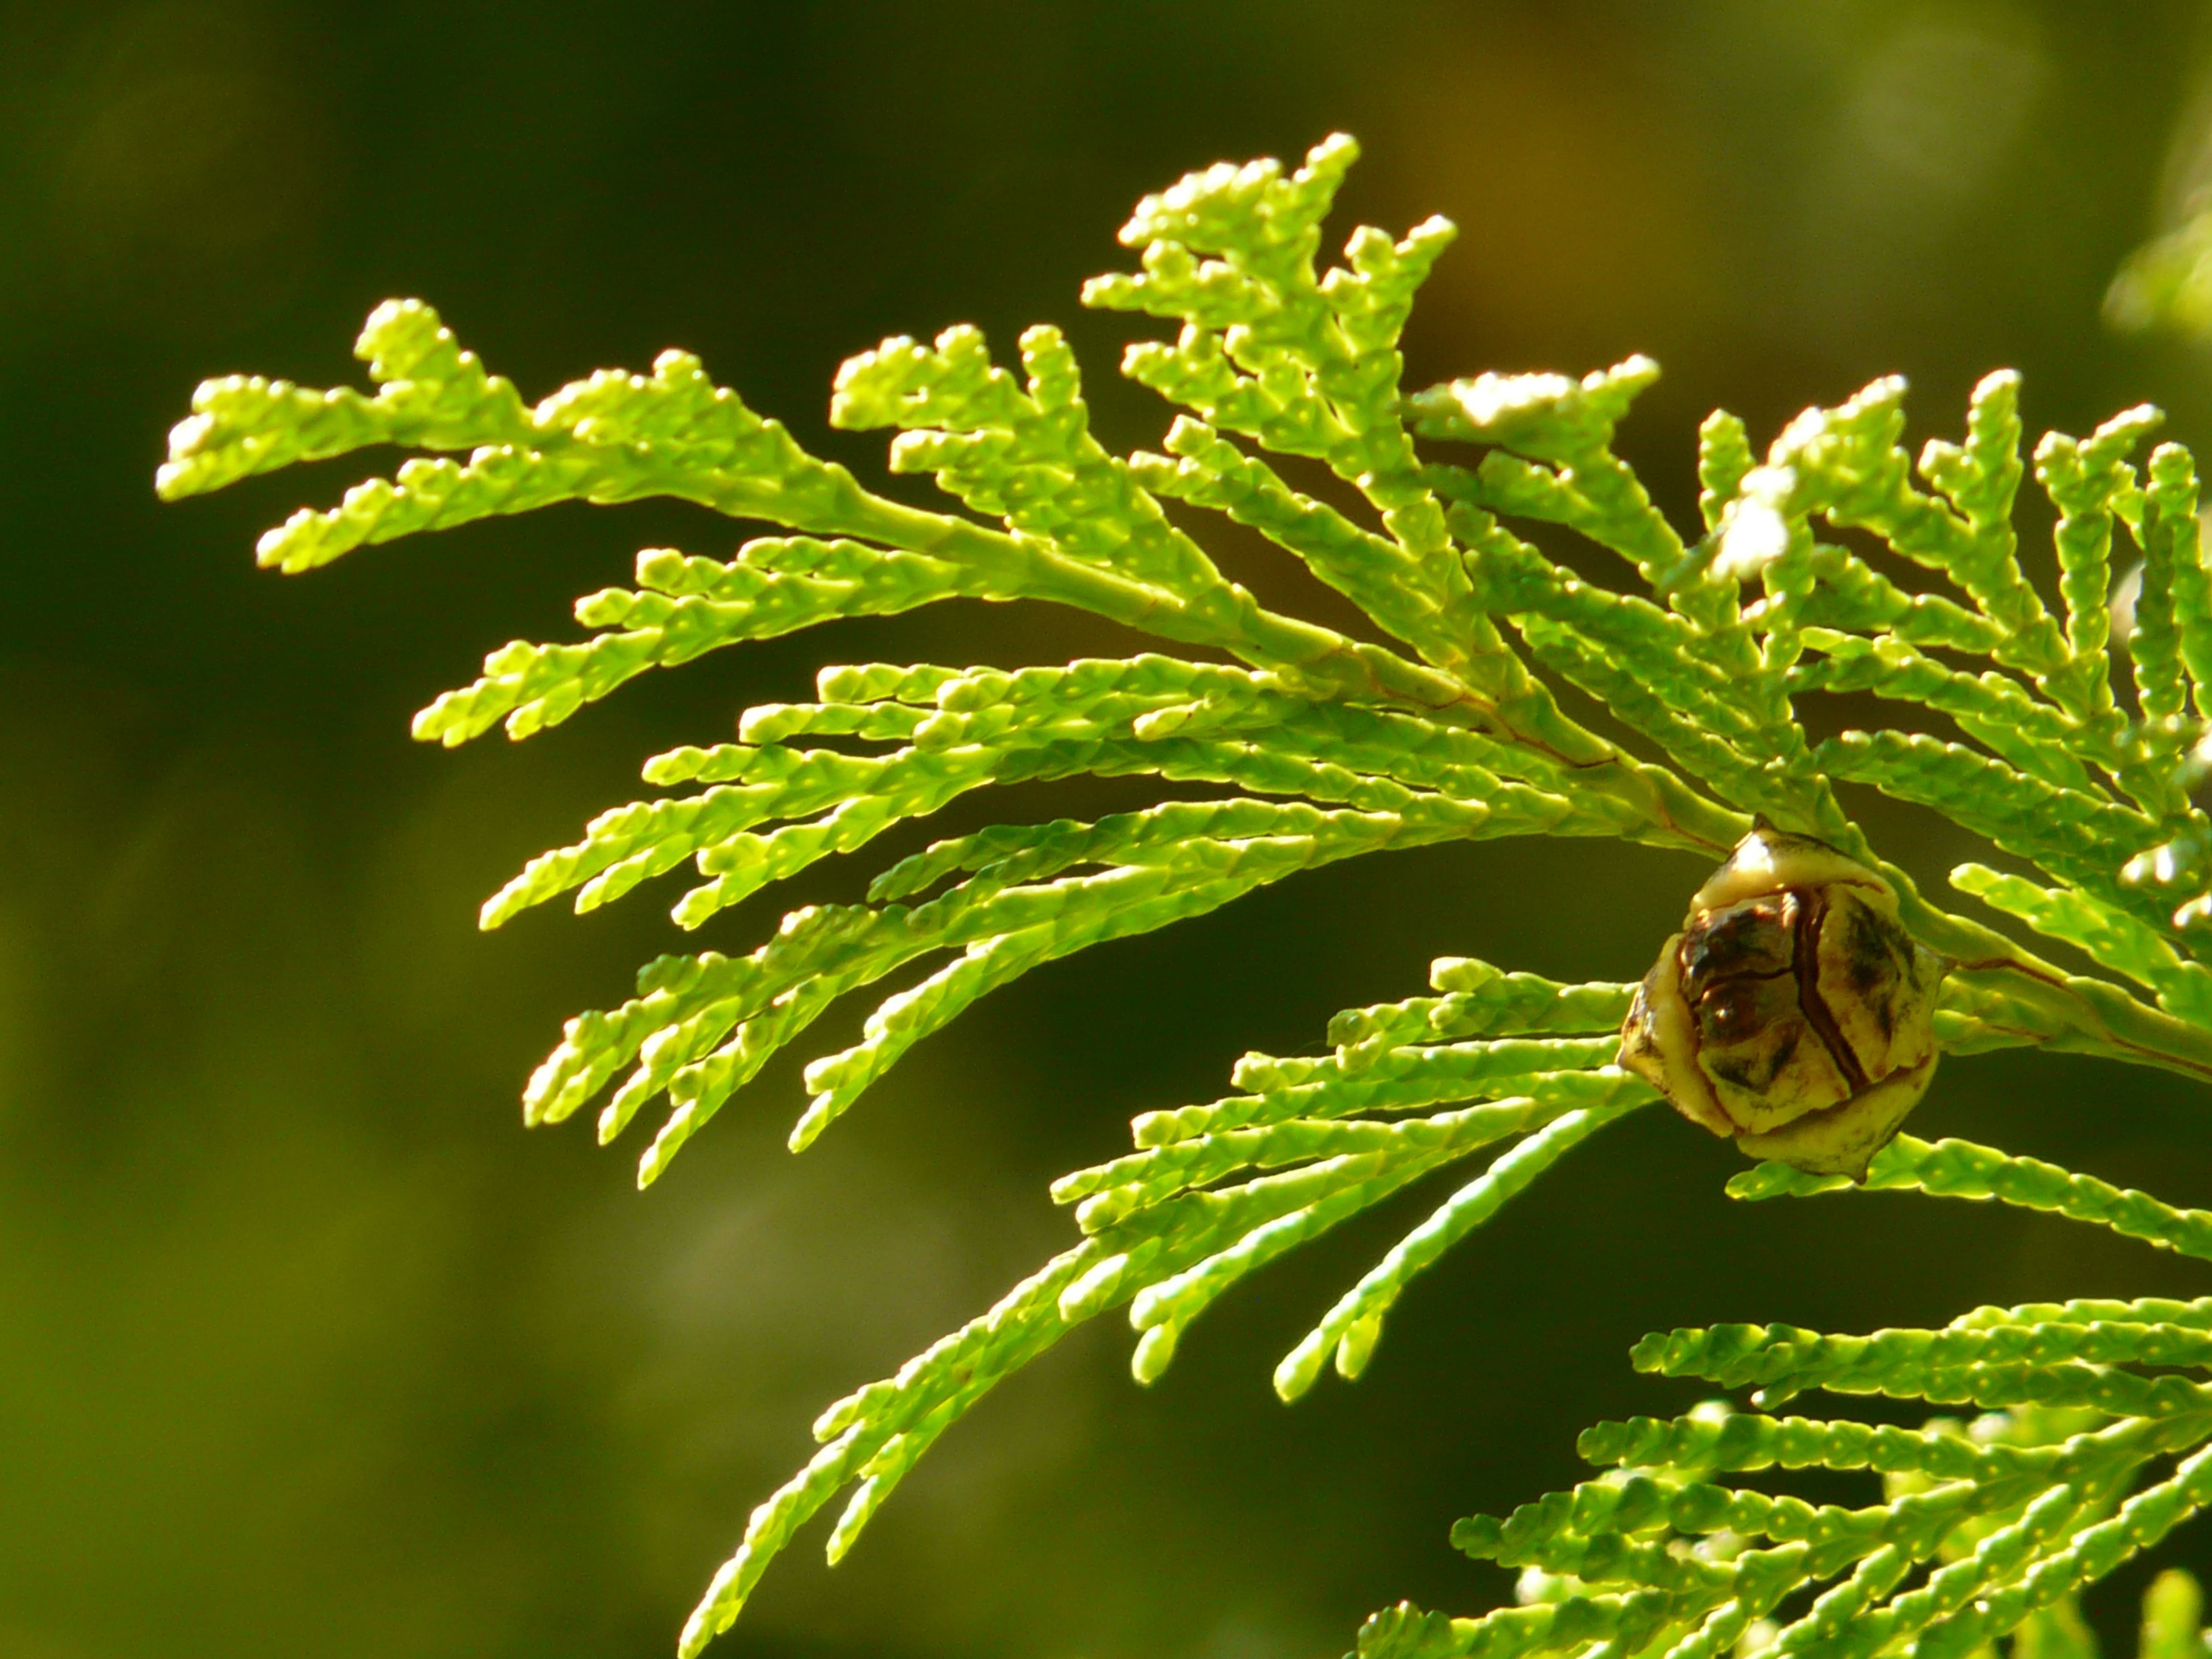
tree, nature, branch, plant, fruit, leaf, flower, green, botany, flora, wildflower, conifer, close up, spruce, shrub, bud, larch, macro photography, flowering plant, plant stem, woody plant, land plant, ferns and horsetails